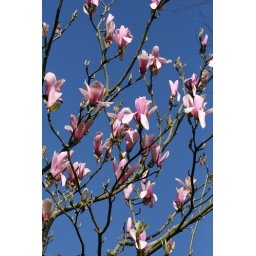
magnolia against a rare blue sky